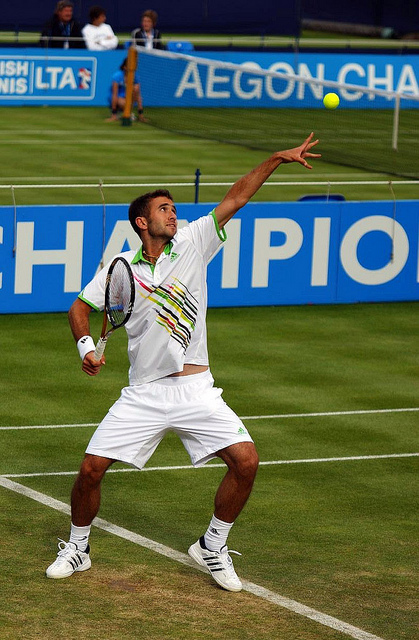
một người đàn ông đang chuẩn bị phát bóng ở trên sân tennis